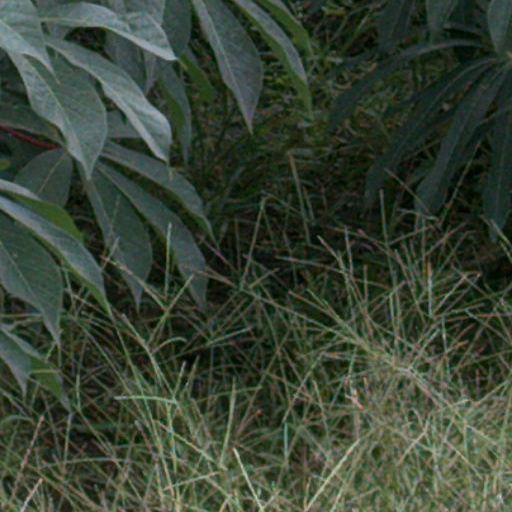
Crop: cassava